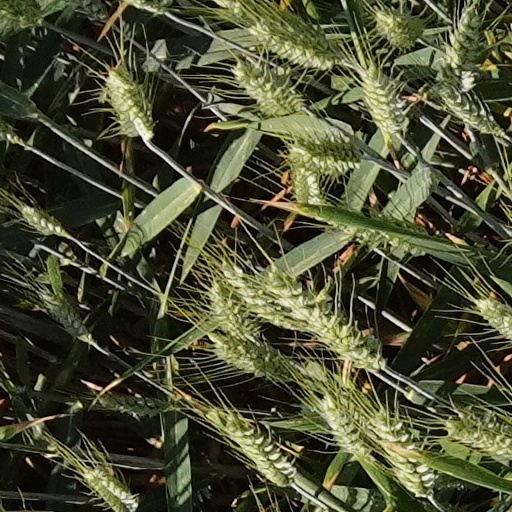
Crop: wheat